Haygood Seminary

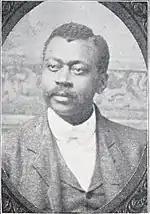
George L. Tyus

The school was organized in March 1883 by the Colored Methodist Episcopal Church (CME Church) congregation in Washington, Arkansas. This congregation had been formed in 1867, three years before the formation of the national CME Church in 1870. The idea for the school was pushed for by John Williamson, a former slave whose owner, Samuel Williamson, was a Presbyterian preacher. Williamson pushed for the congregation to support a new educational institution and named the school the Haygood Institute, after Atticus Greene Haygood, a bishop in the Methodist Episcopal Church, South, president of Emory College in Atlanta, and a supporter of education for African Americans. The seminary was under the direction of the CME Church's Little Rock Conference.